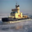
Label: ship